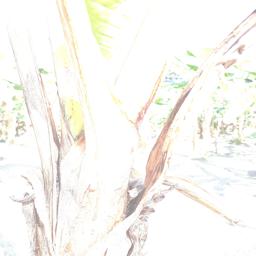
Label: BACTERIAL SOFT ROT